Strandzha Nature Park

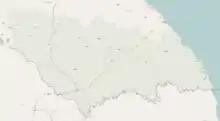
A map of Strandzha nature park

Strandzha Nature Park was established on 25 January 1995 to protect ecosystems and biodiversity, as well as the traditional cultural, historical and folklore heritage of the region. Before 1995 the protection of the region had been fragmented, consisting of isolated nature reserves and protected areas. The park is administered by a directorate based in Malko Tarnovo and subordinated to the Executive Forest Agency of the Ministry of Environment and Water of Bulgaria. The directorate implements the state policy for the management and control of the protected area, aiming at the long-term conservation of the unique nature and ensuring the sustainable social and economic development of the region. It monitors the management and conservation of the forests, game, and fish resources while encouraging tourism and environmental protection.